Philipp Foltz

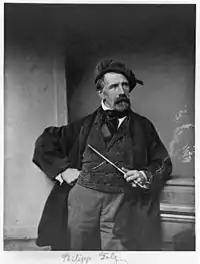
Philipp Foltz; photograph byFranz Hanfstaengl

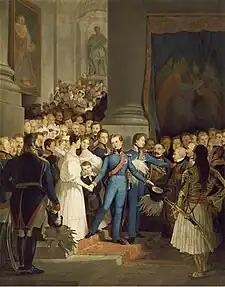
"King Otto's Farewell"

He was born in Bingen am Rhein. His father, Ludwig, a painter of some note, gave him his first art lessons. In 1825, he went to Munich, where he was accepted at the Academy of Fine Arts and studied with Peter von Cornelius. Soon, he was allowed to assist Cornelius with his frescoes at the Glyptothek and the Hofgarten.